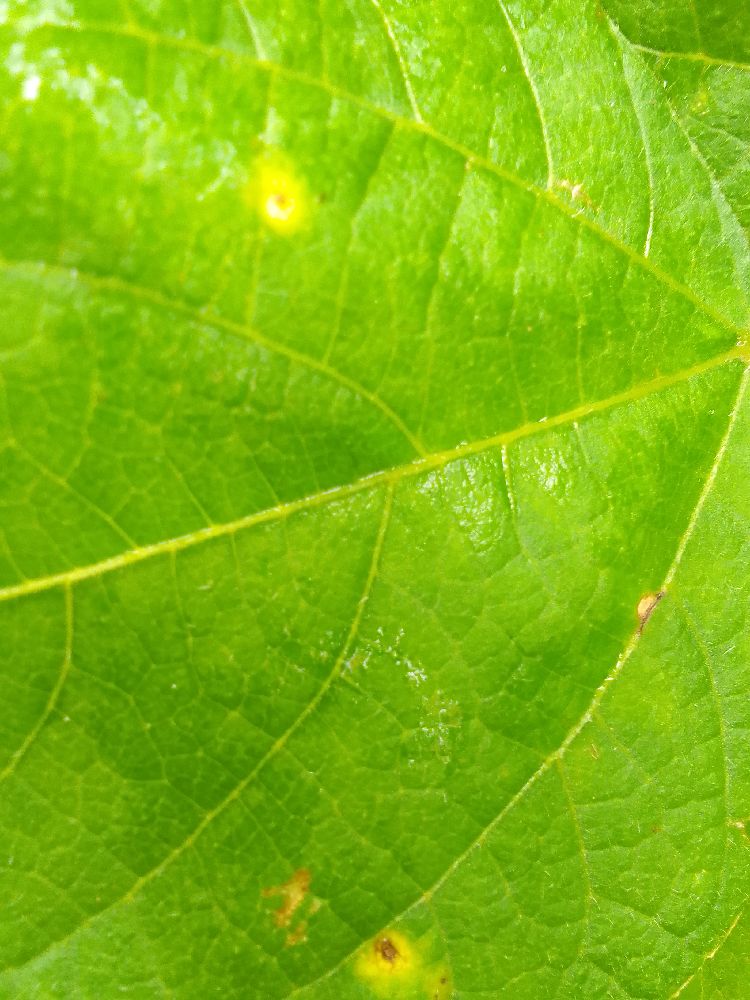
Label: rust